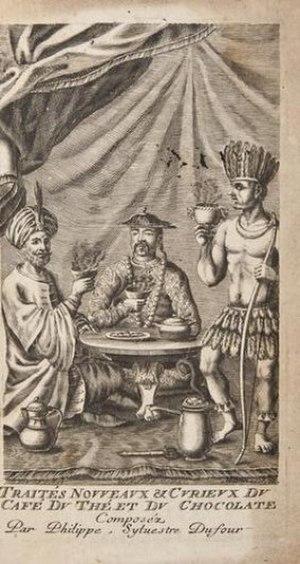
""Traités nouveaux &amp
L’orientalisme prémoderne en France résulte de l’interaction de la France prémoderne avec l’Orient, particulièrement en ce qui concerne l’impact culturel, scientifique, artistique et intellectuel de ces interactions, allant des études orientales dans le domaine universitaire à l’orientalisme à la mode dans les arts décoratifs.
Philippe Sylvestre Dufour, né à Manosque en 1622 et mort à Vevey vers 1687 est un apothicaire, banquier, collectionneur et auteur protestant installé à Lyon.